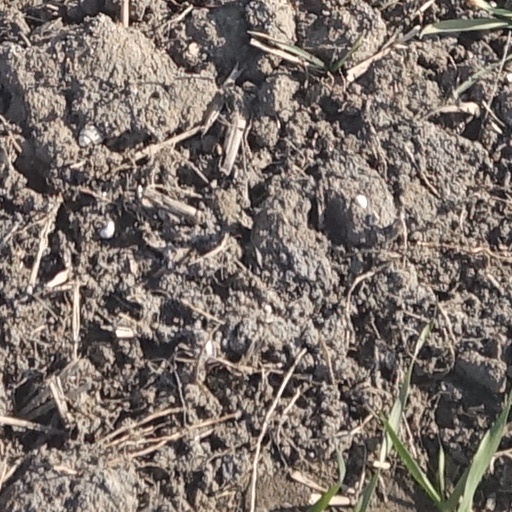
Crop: wheat